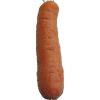
Label: carrot